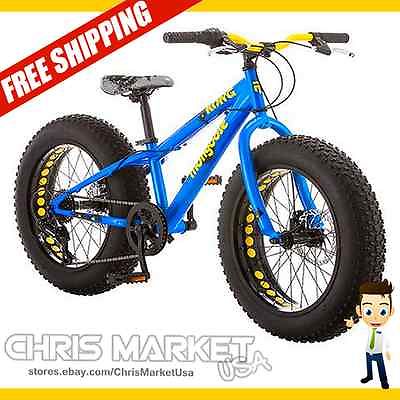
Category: bicycle